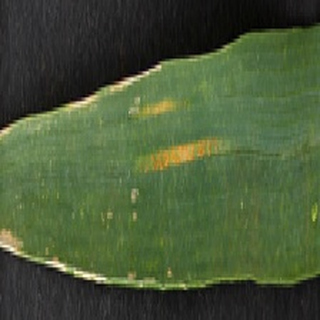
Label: wheat_yellow_rust